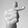
ASL letter: T